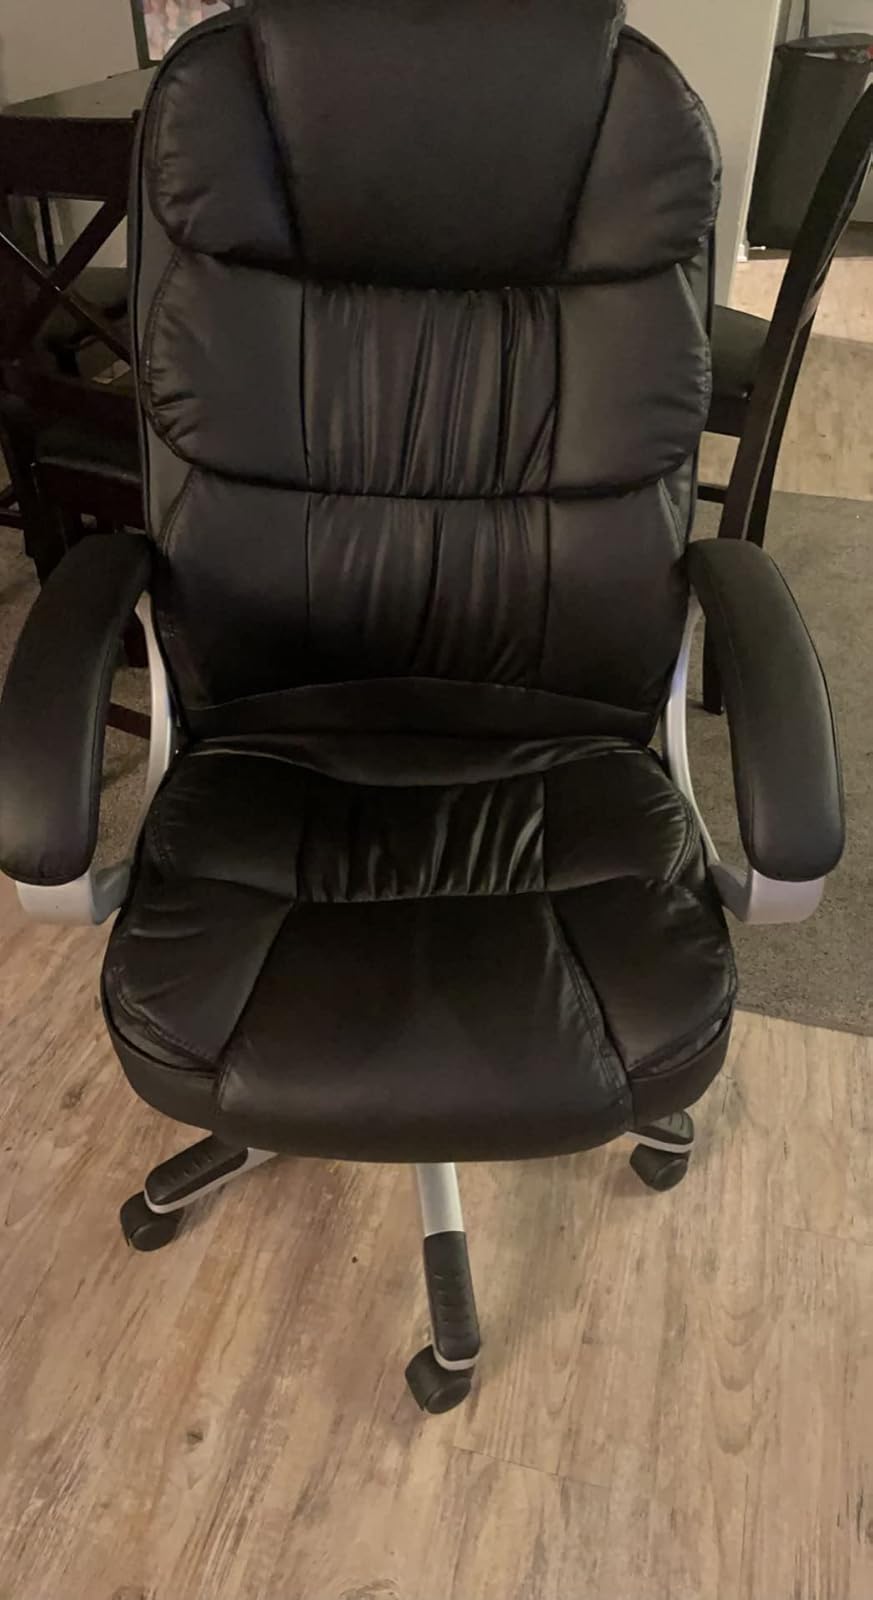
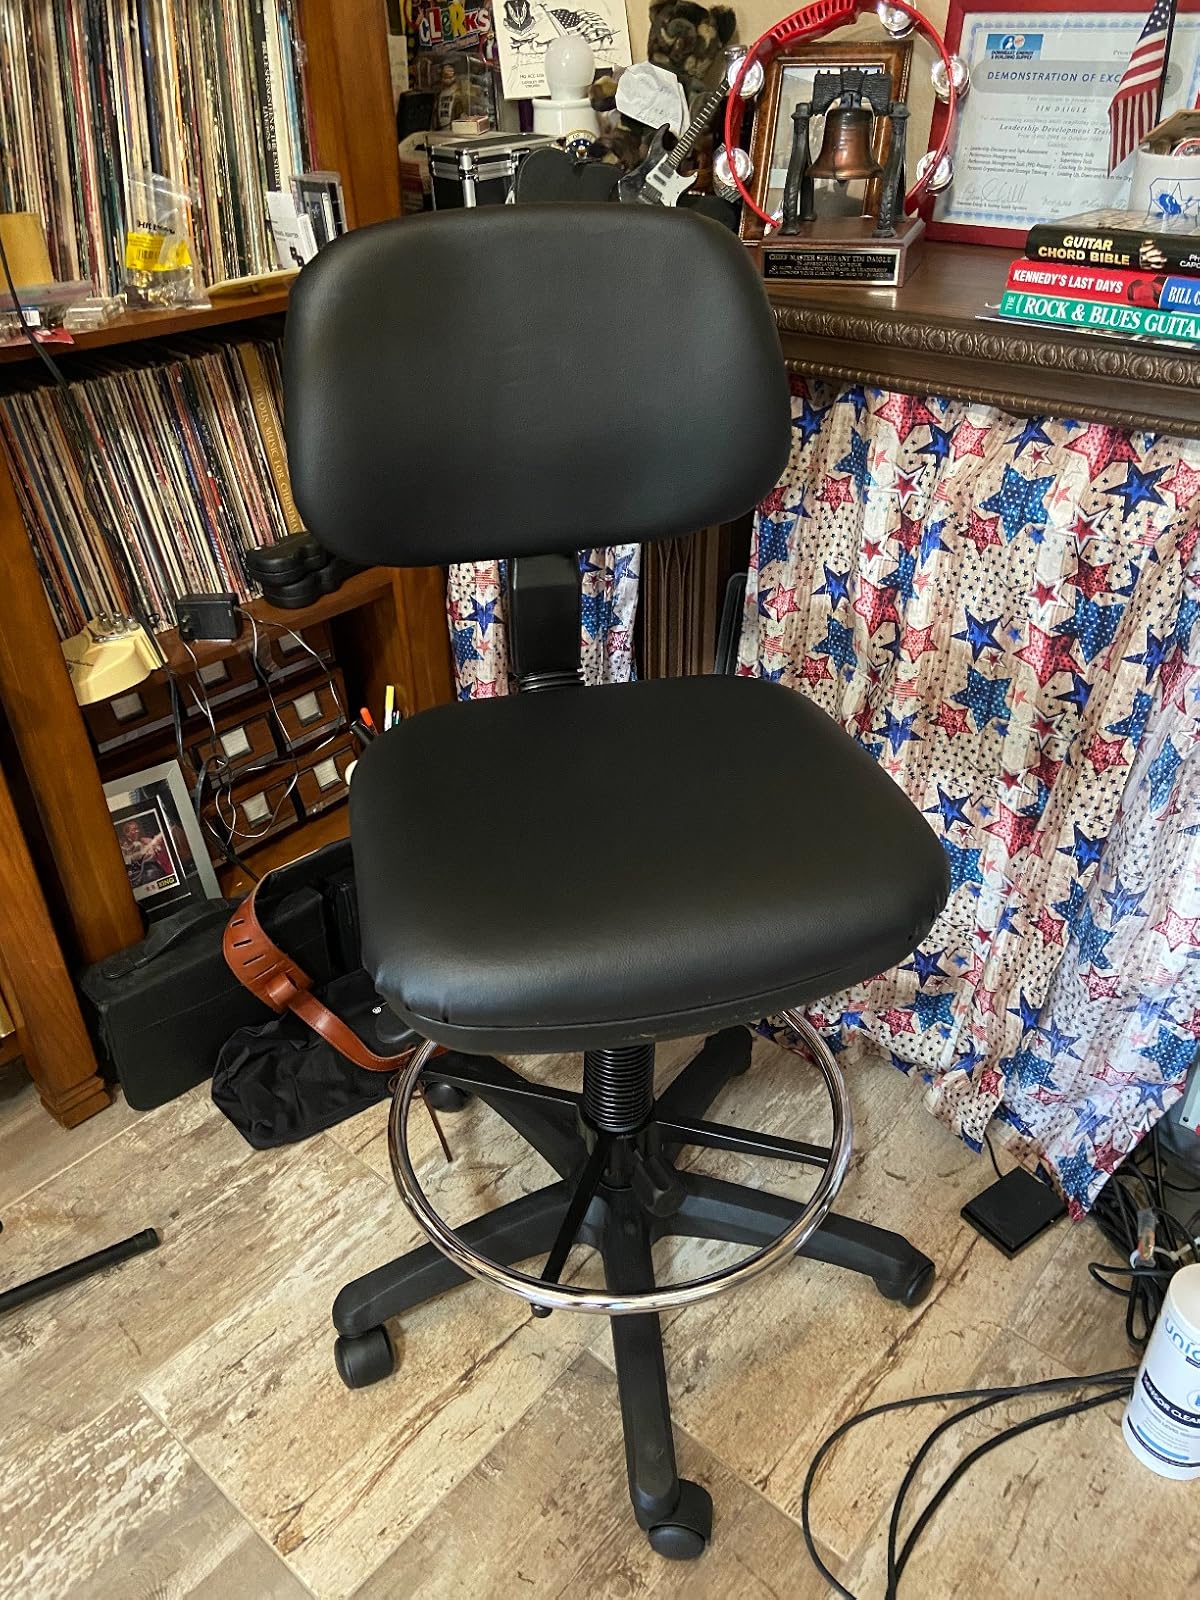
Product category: items_chair
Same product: no